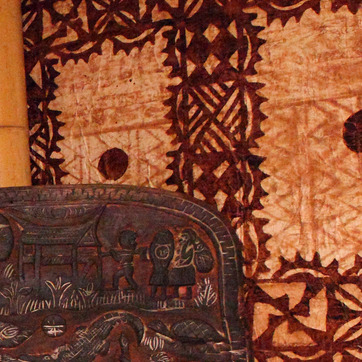
Material: wallpaper